Anton Bakov

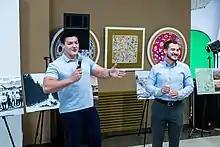
Anton Bakov's sons Mikhail and Ilya

Bakov is married and has four children and eight grandchildren. Bakov's children are considered erbprinzes within Romanov Empire grades.